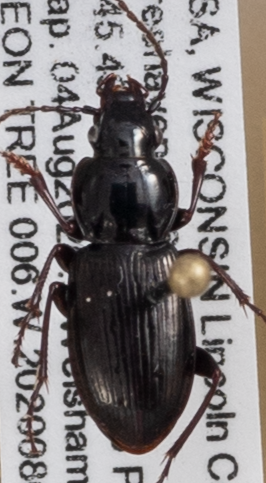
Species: Pterostichus pensylvanicus
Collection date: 2020-08-04
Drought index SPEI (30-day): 2.09
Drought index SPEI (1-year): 2.09
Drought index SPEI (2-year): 2.09